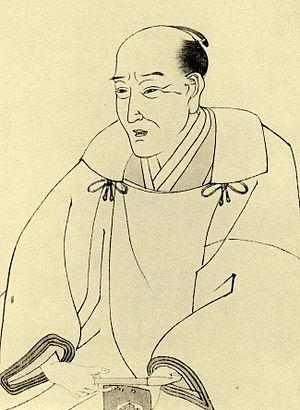
Ryūtei Tanehiko, est un écrivain japonais.